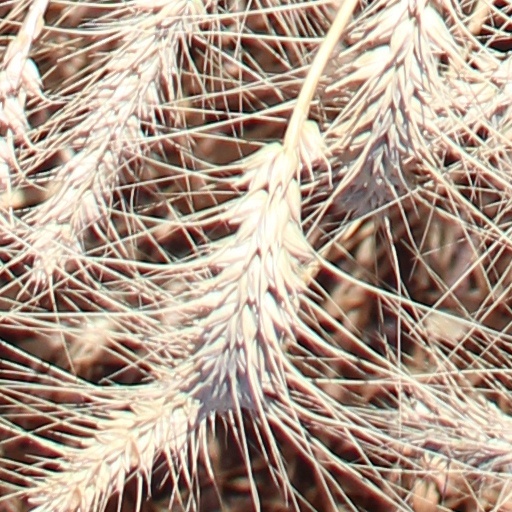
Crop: wheat